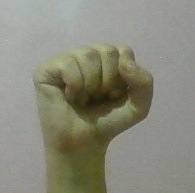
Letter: saad